Virginia big-eared bat

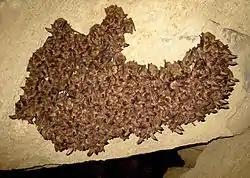
Hibernating Virginia big-eared bats

Most of these bats reside in Limestone caves based on the thermal warming of the roost, which is the most important factor when it comes to the habitat the mothers need when pregnant. Maternity patterns and timing are important because they change the requirements that the mothers need when it comes to habitat. Roosts in Virginia showed a decrease in the number of bats in late May to early June. In July, the population and activity levels at night increased drastically, showing that July is the most popular breeding and maternity time. There was a large increase in the movement and switching of roosts in August when it came to the males. However, it is unknown where the males spend the rest of their summer.